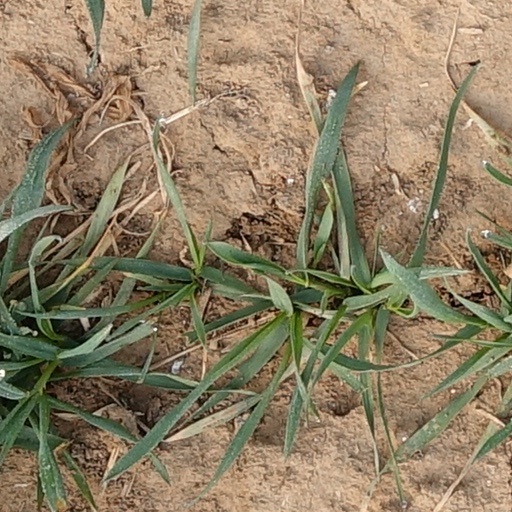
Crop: wheat